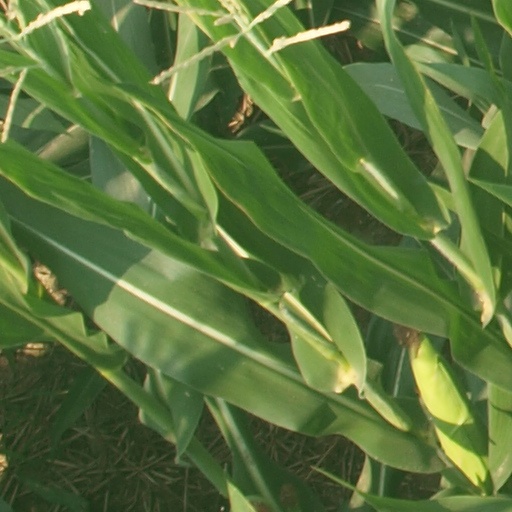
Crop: maize; corn